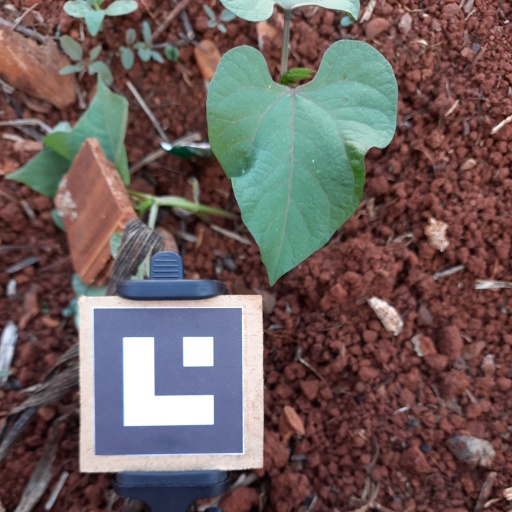
Observations: wavy surface, no eating holes, under shade